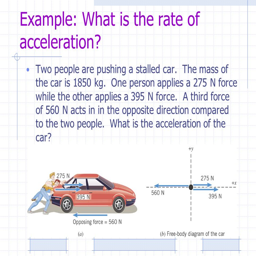
example : what is the rate of acceleration .